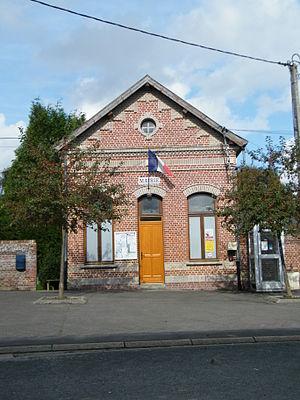
Mairie.
Contre est une commune française située dans le département de la Somme, en région Hauts-de-France.